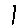
Label: 1